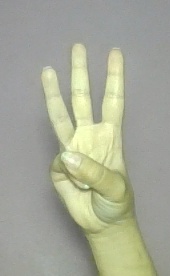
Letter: thaa